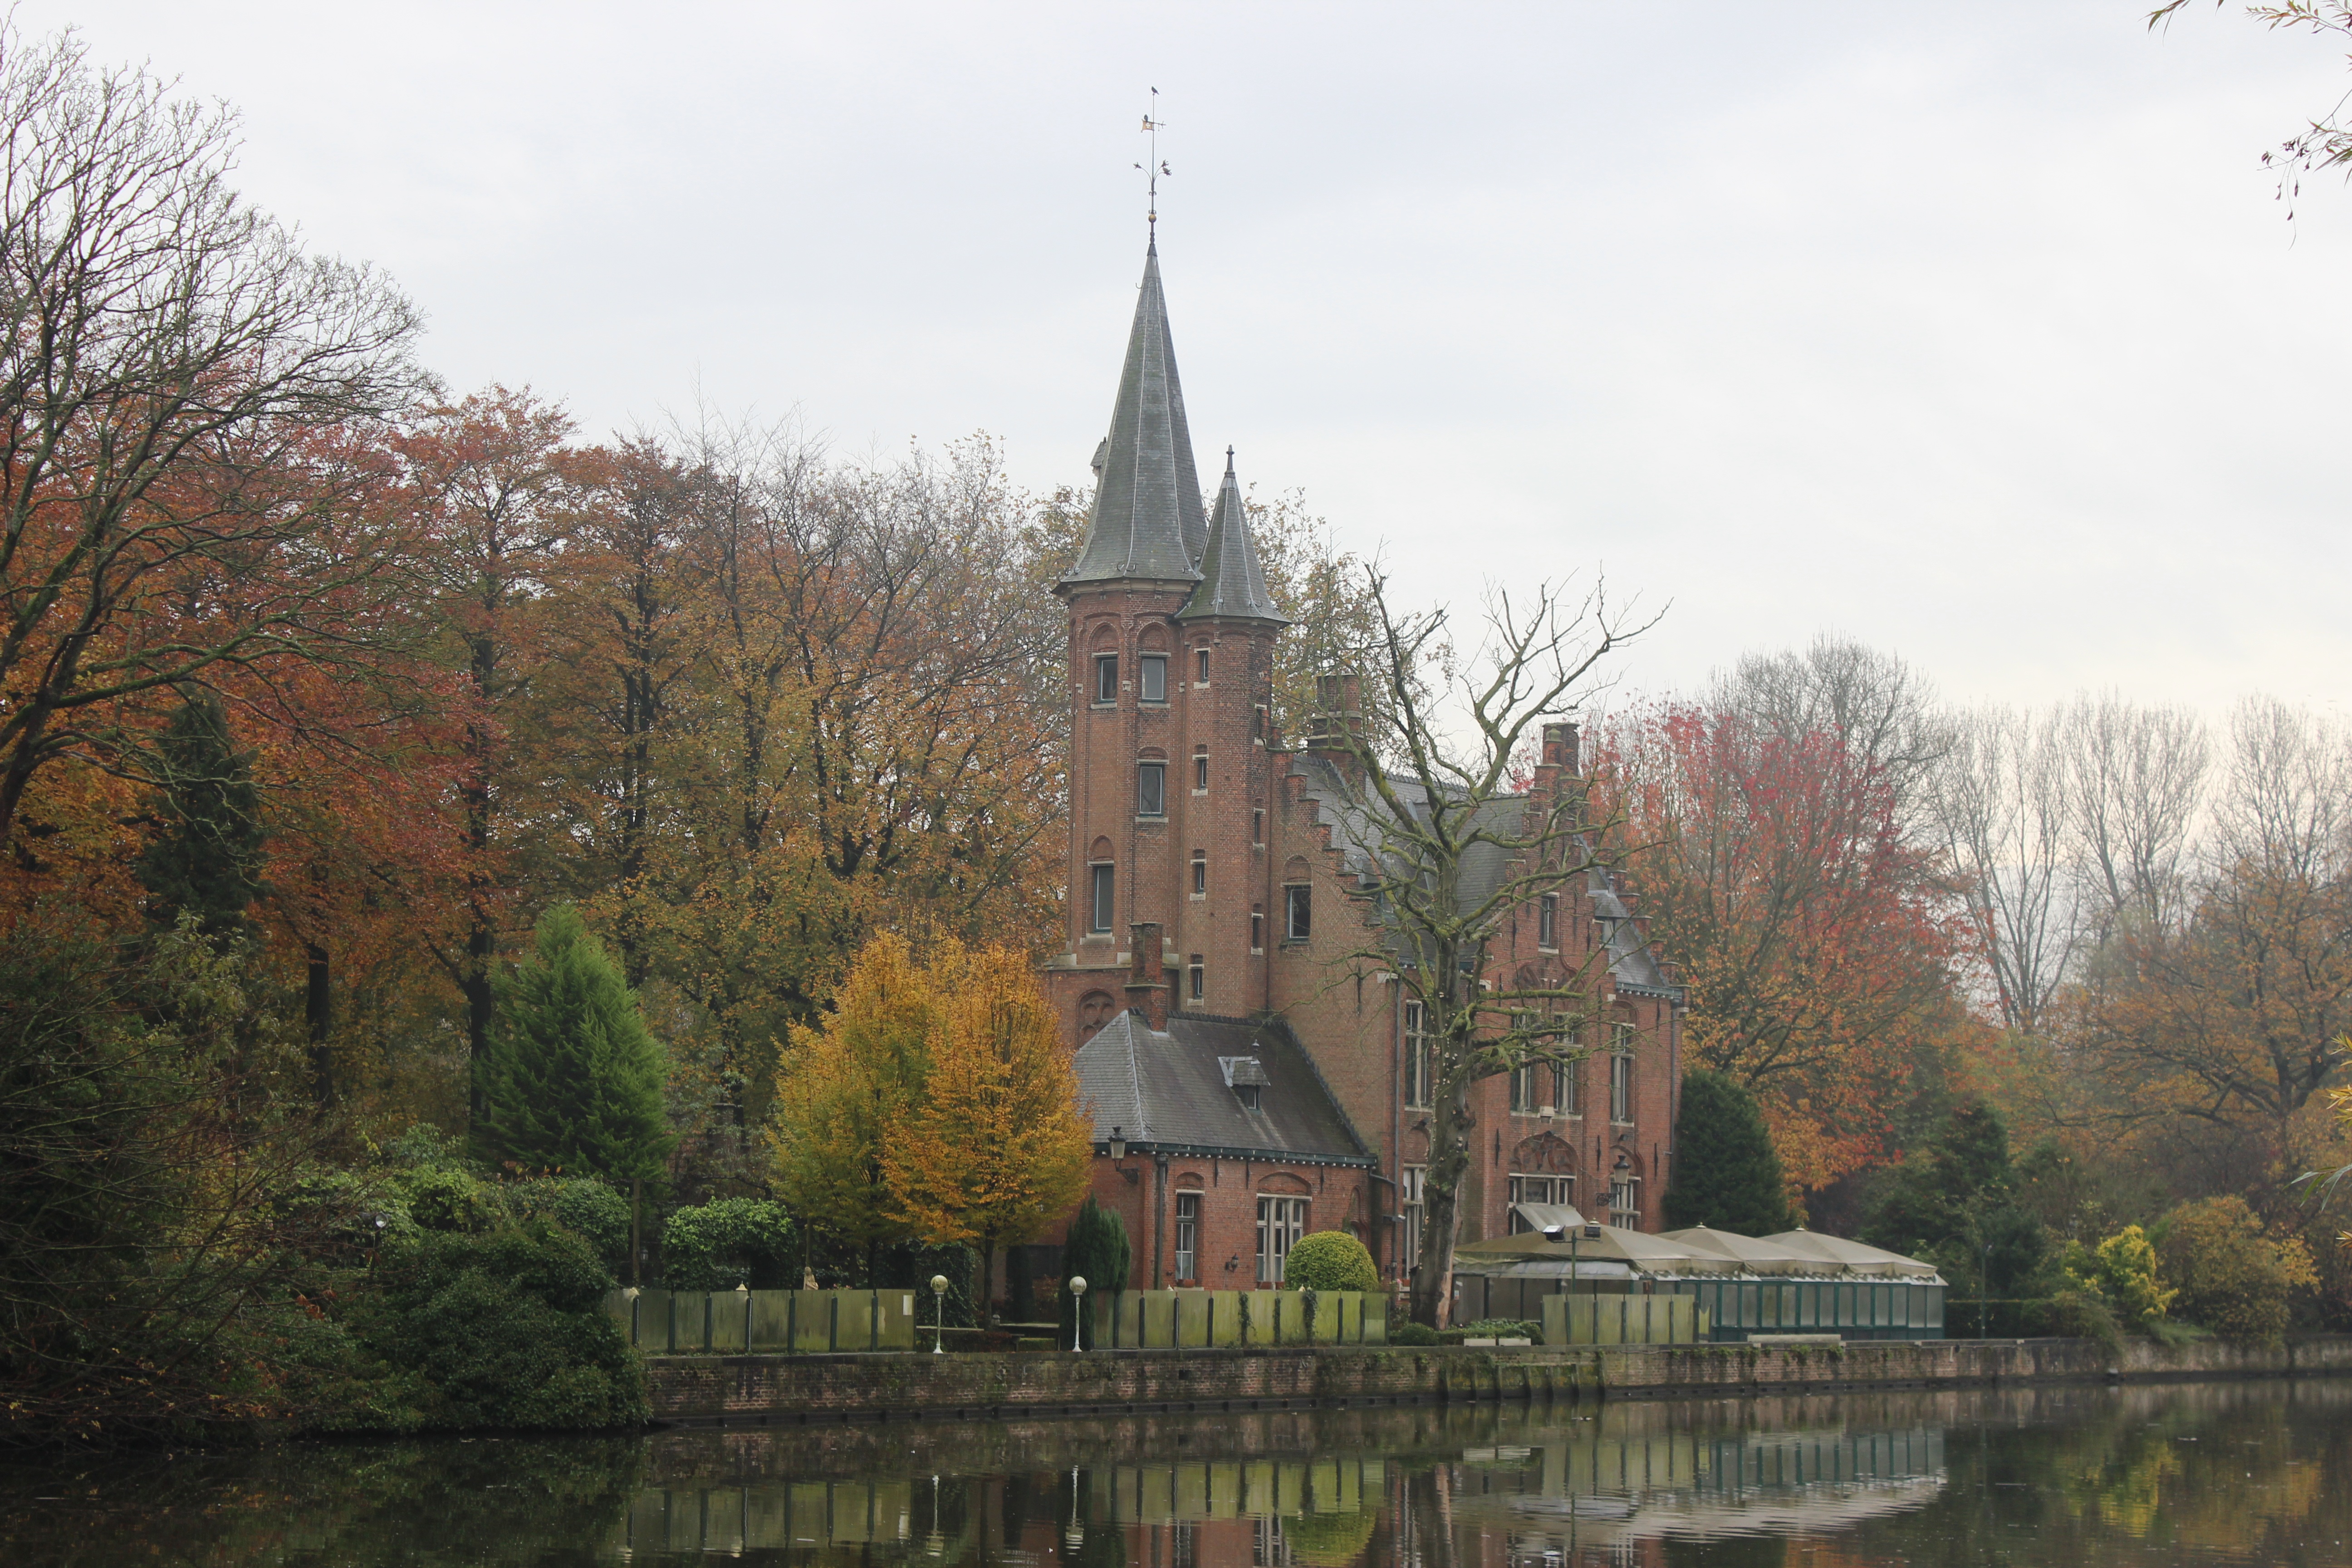
tree, building, chateau, river, canal, reflection, autumn, park, castle, church, season, waterway, place of worship, belgium, medieval, brugge, rural area